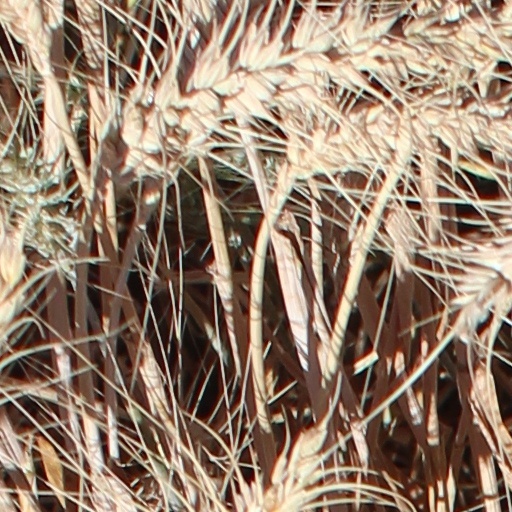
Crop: wheat